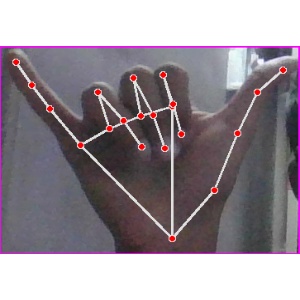
अक्षर: य